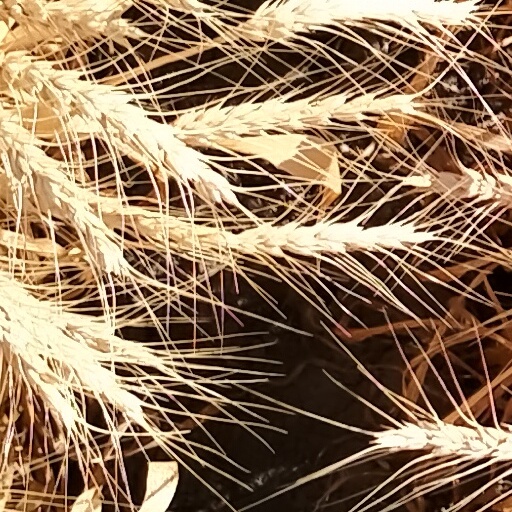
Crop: wheat